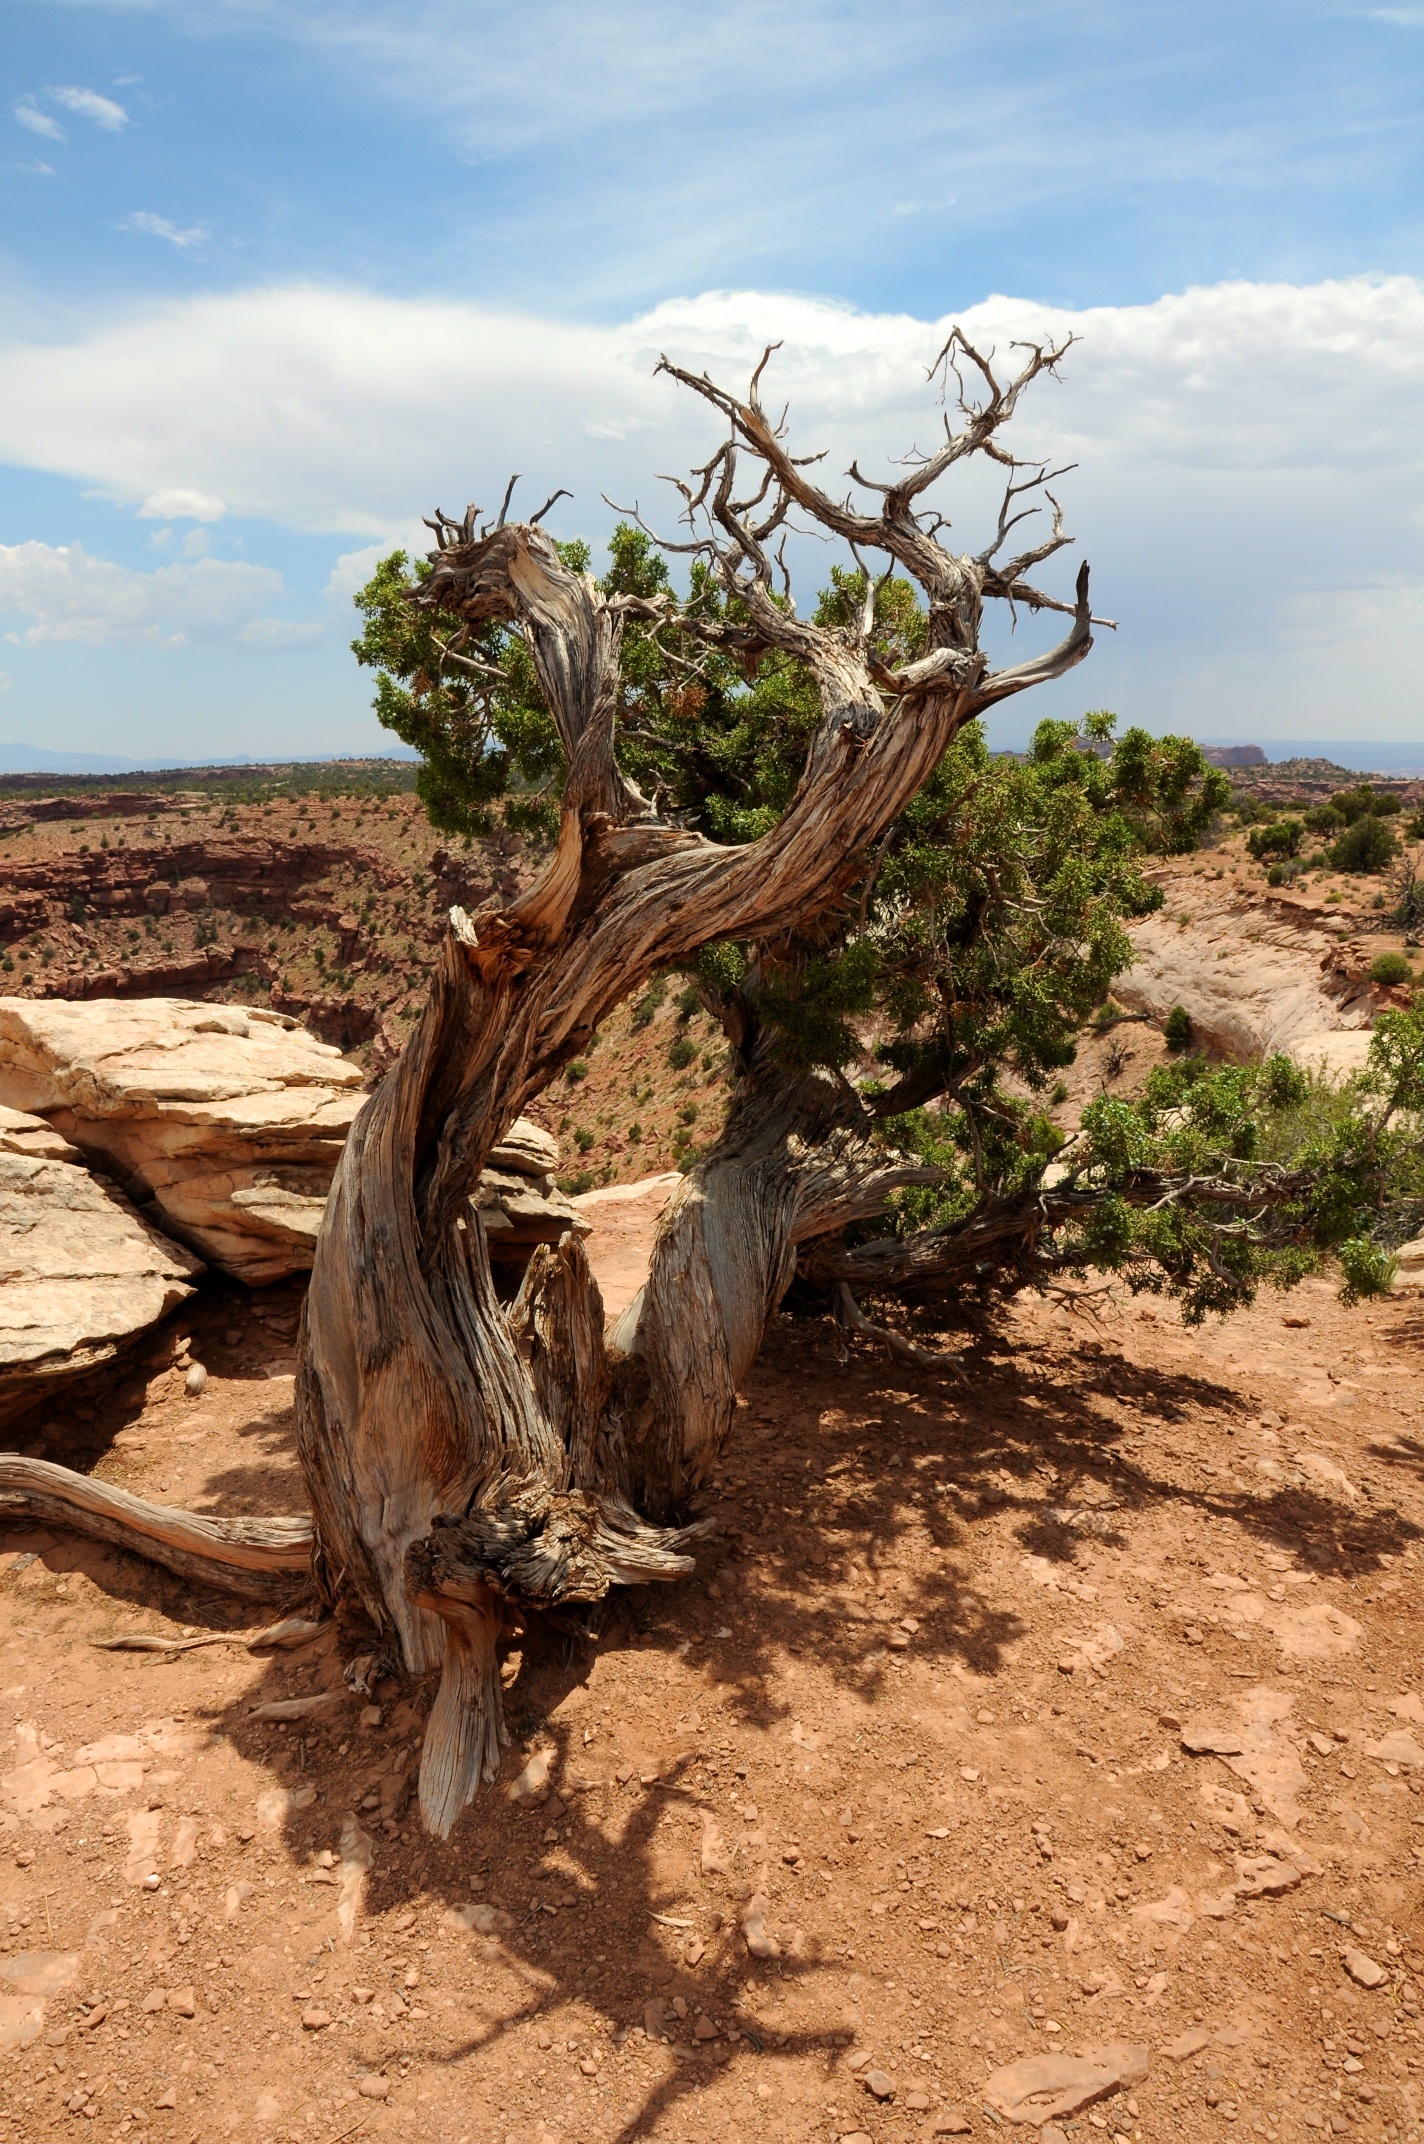
tree, plant, wood, wildlife, fauna, savanna, natural environment